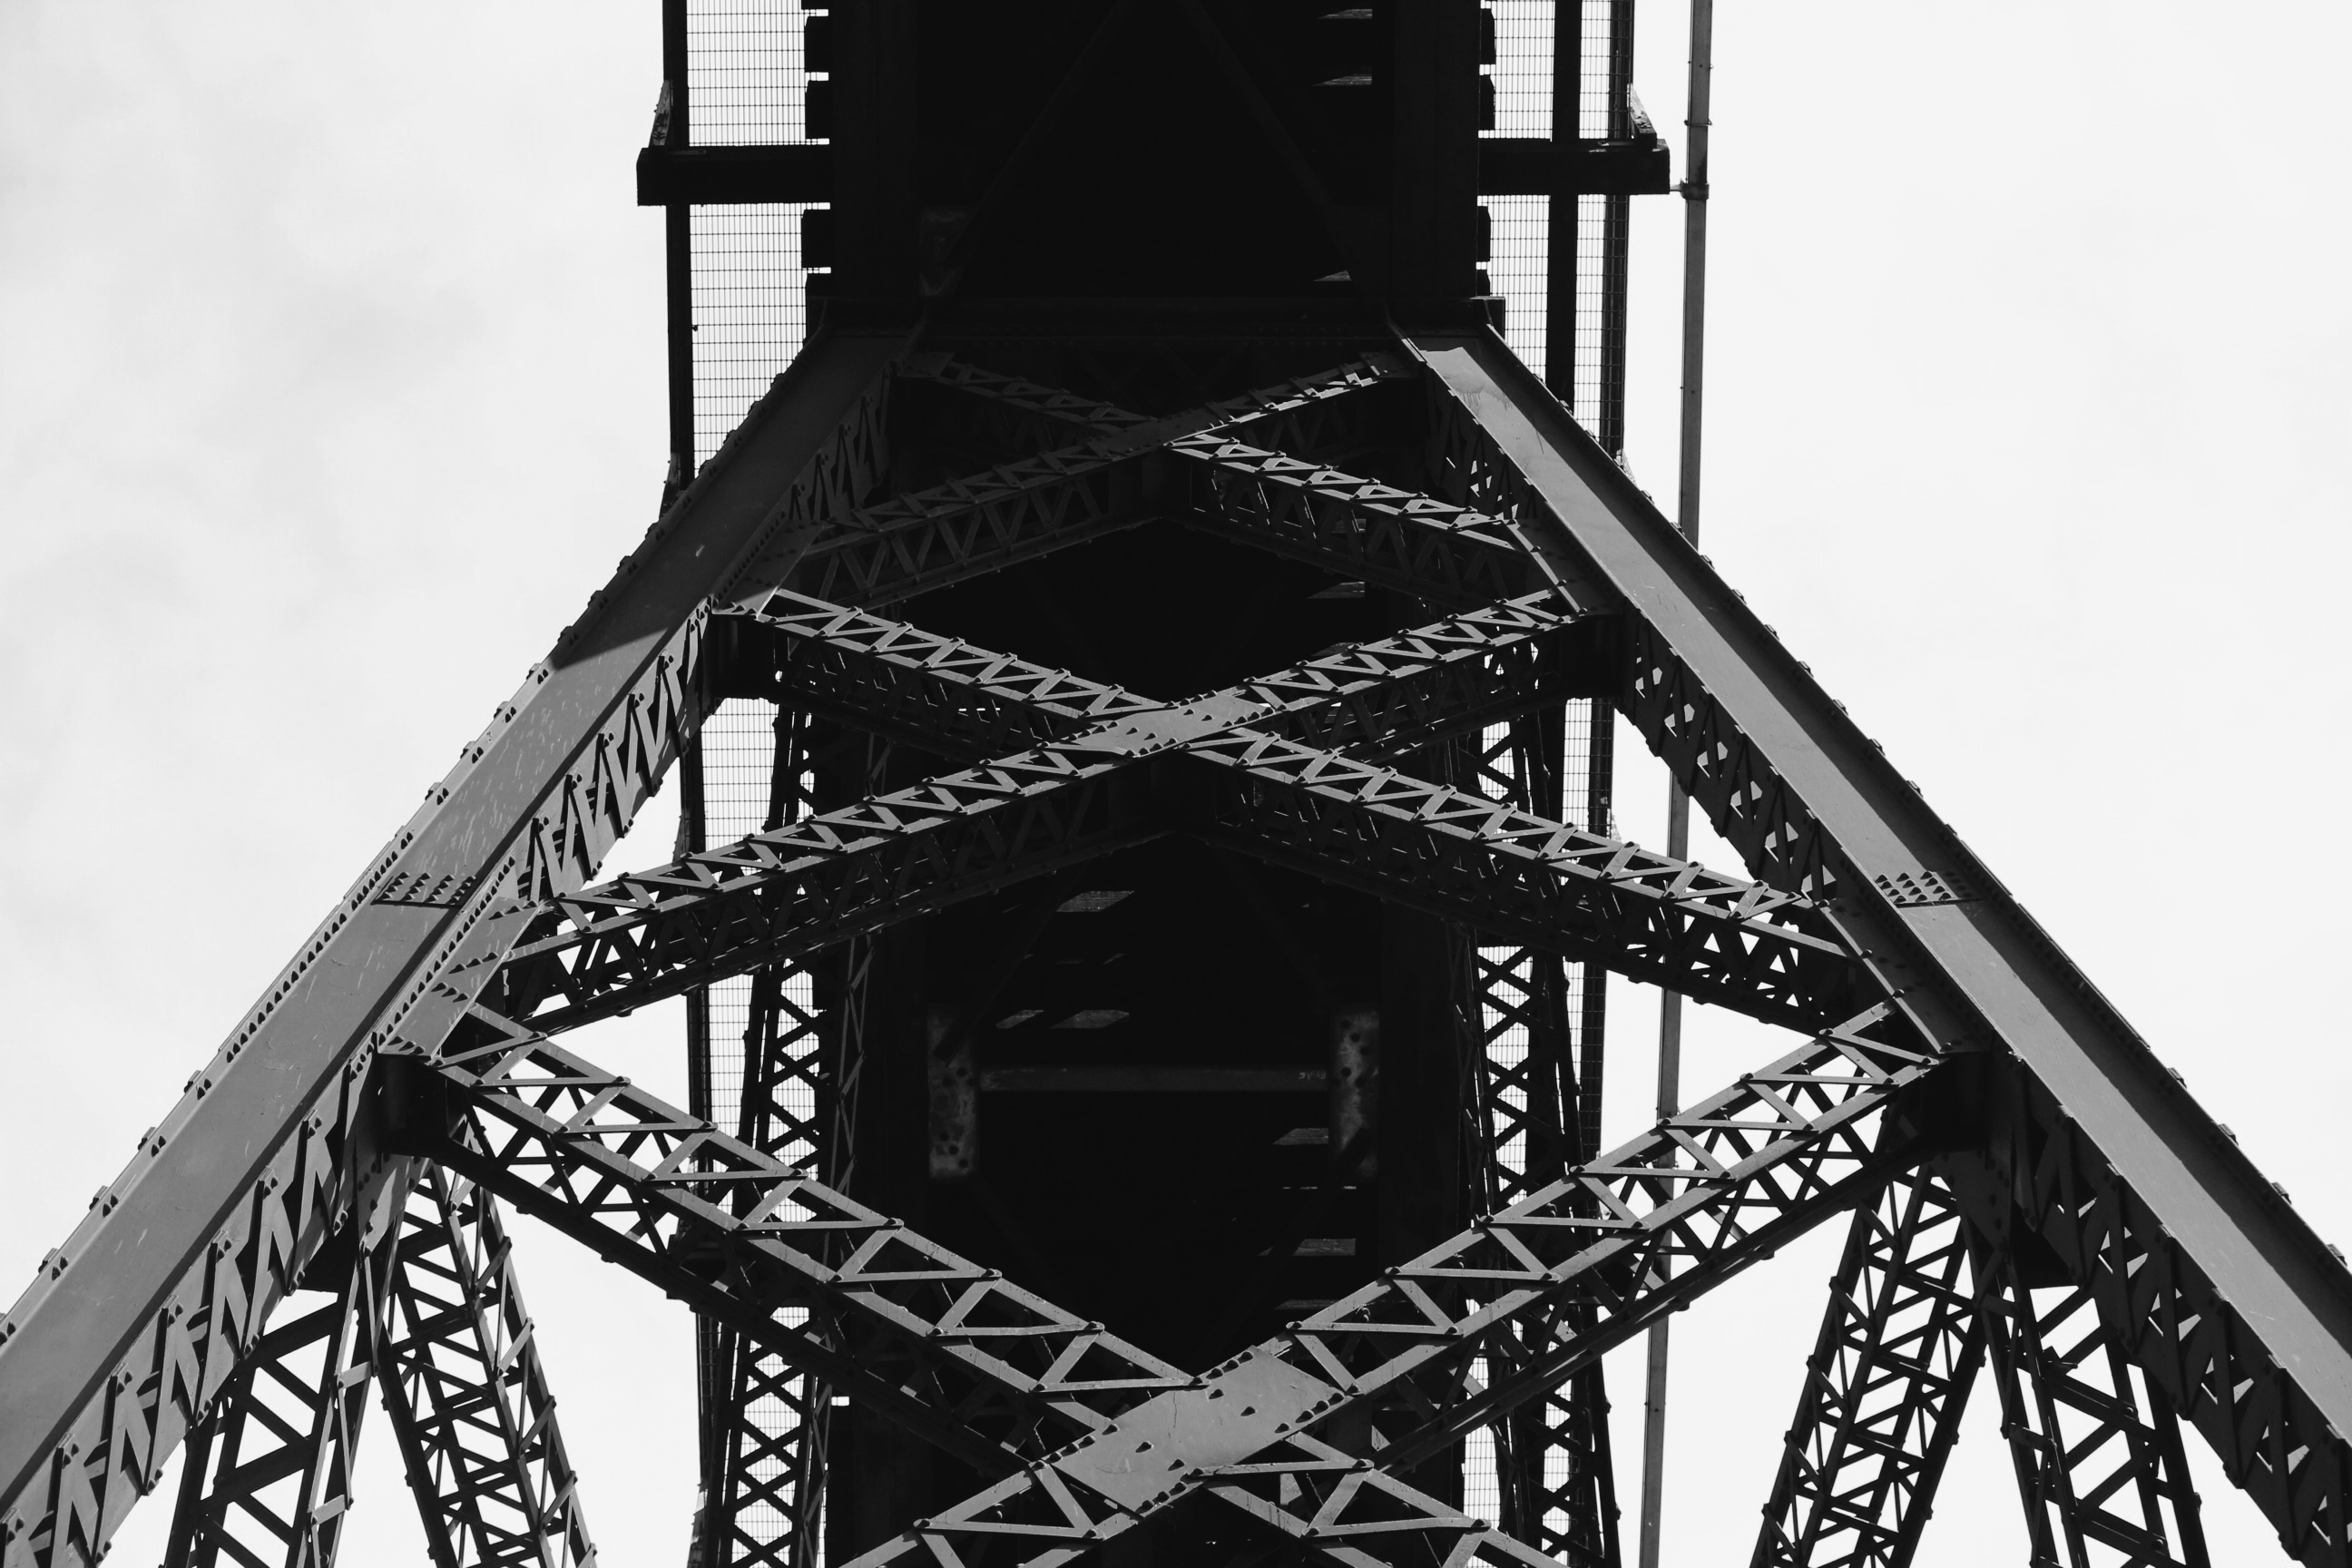
black and white, sky, bridge, steel, construction, tower, landmark, industry, black, monochrome, symmetry, iron, monochrome photography, grids